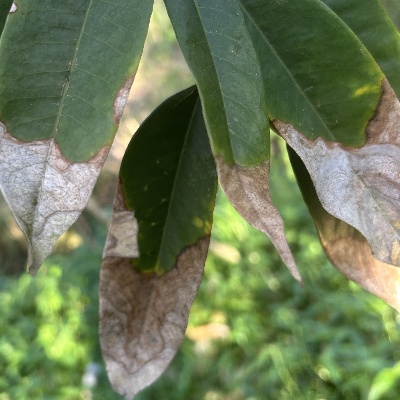
Label: Leaf_Colletotrichum